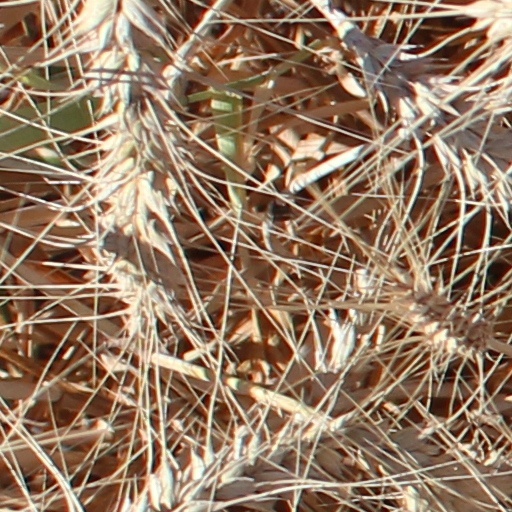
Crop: wheat